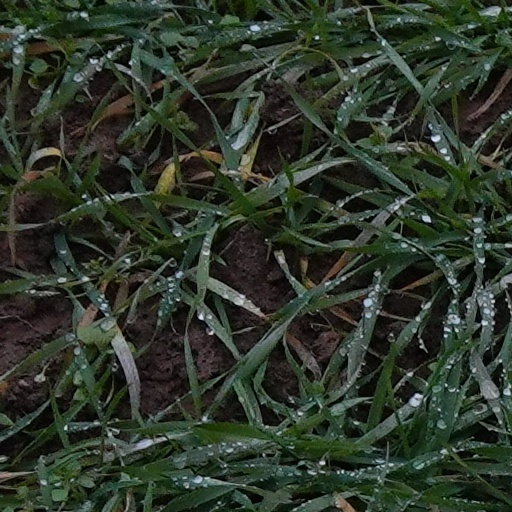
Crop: wheat